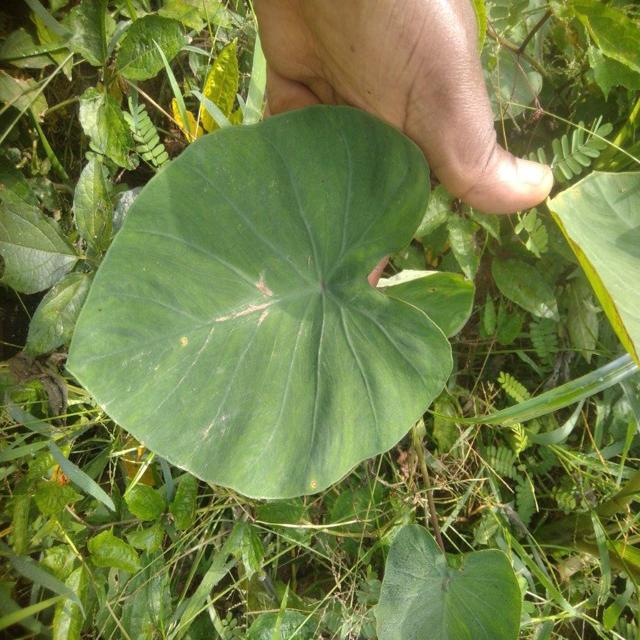
Label: Early_Blight